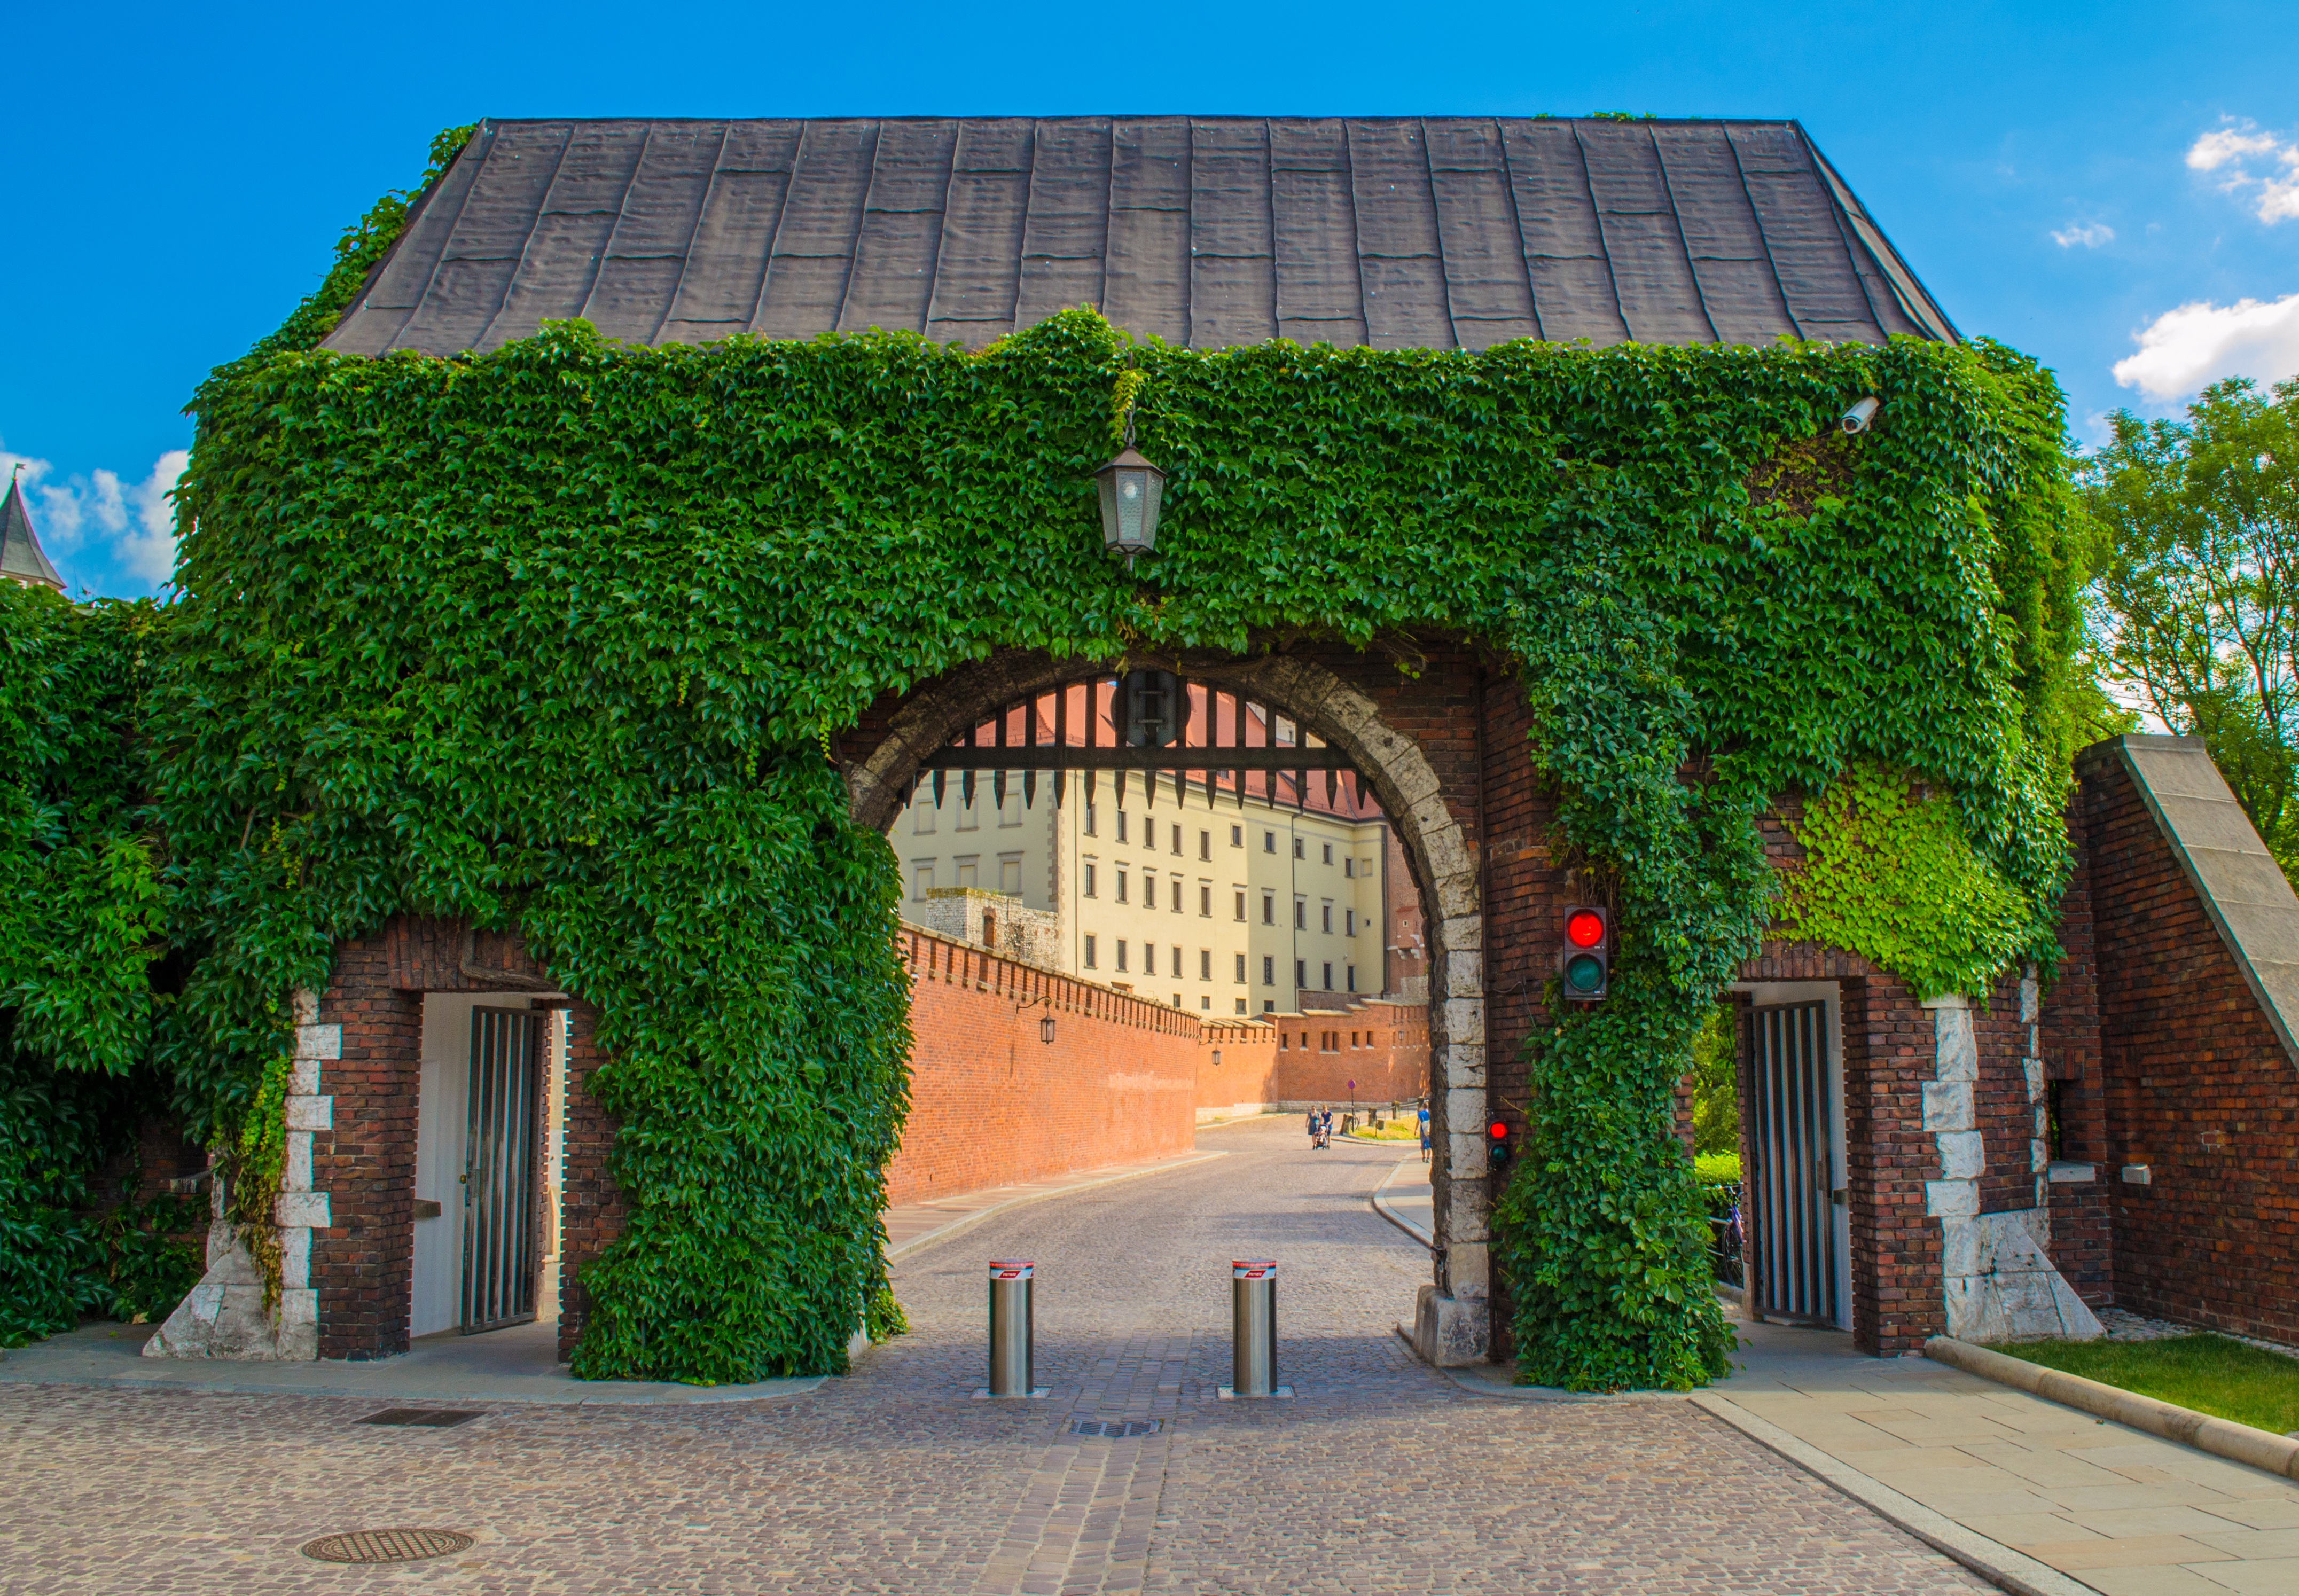
architecture, villa, house, building, village, europe, tower, cottage, castle, facade, property, chapel, tourism, fortress, courtyard, poland, estate, gates, krakow, hacienda, wawel